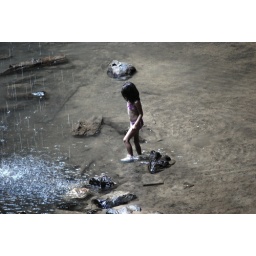
Little girl in water